Arthur Cyprian Harper

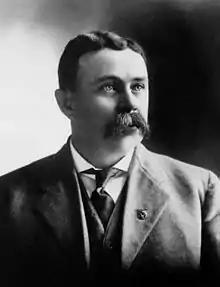
Mayor Arthur C. Harper in office

Arthur Cyprian Harper (1866–1948) was an American banker who served as the 26th Mayor of Los Angeles, California, from December 13, 1906, to March 11, 1909. He was forced to resign in the wake of a recall drive due to dishonesty that marked his administration. While mayor, he began work on the Los Angeles Civic Center.